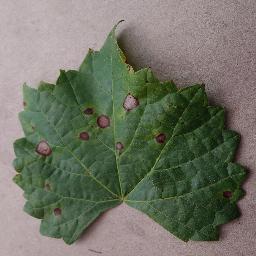
Label: Grape___Black_rot